Anything but Love

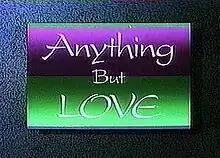

Anything but Love is an American sitcom that aired on ABC from March 7, 1989, to June 3, 1992, spanning four seasons and 56 episodes. The show stars Richard Lewis as Marty Gold and Jamie Lee Curtis as Hannah Miller, coworkers at a Chicago magazine with a mutual romantic attraction who struggle to keep their relationship strictly professional. The series, from creator Wendy Kout and developers Dennis Koenig and Peter Noah, was produced by Adam Productions (a company run by John Ritter, who recurred for five episodes) in association with 20th Television.